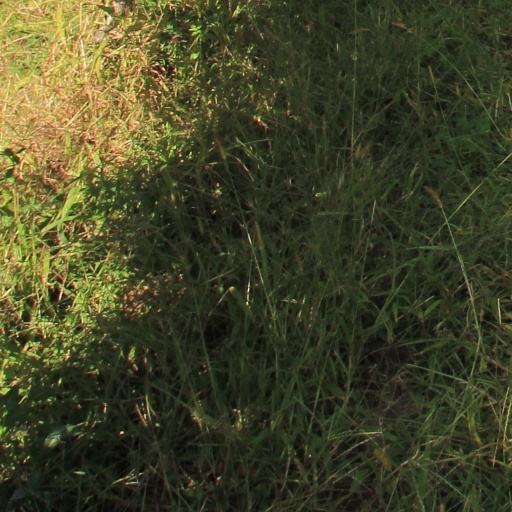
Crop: grape